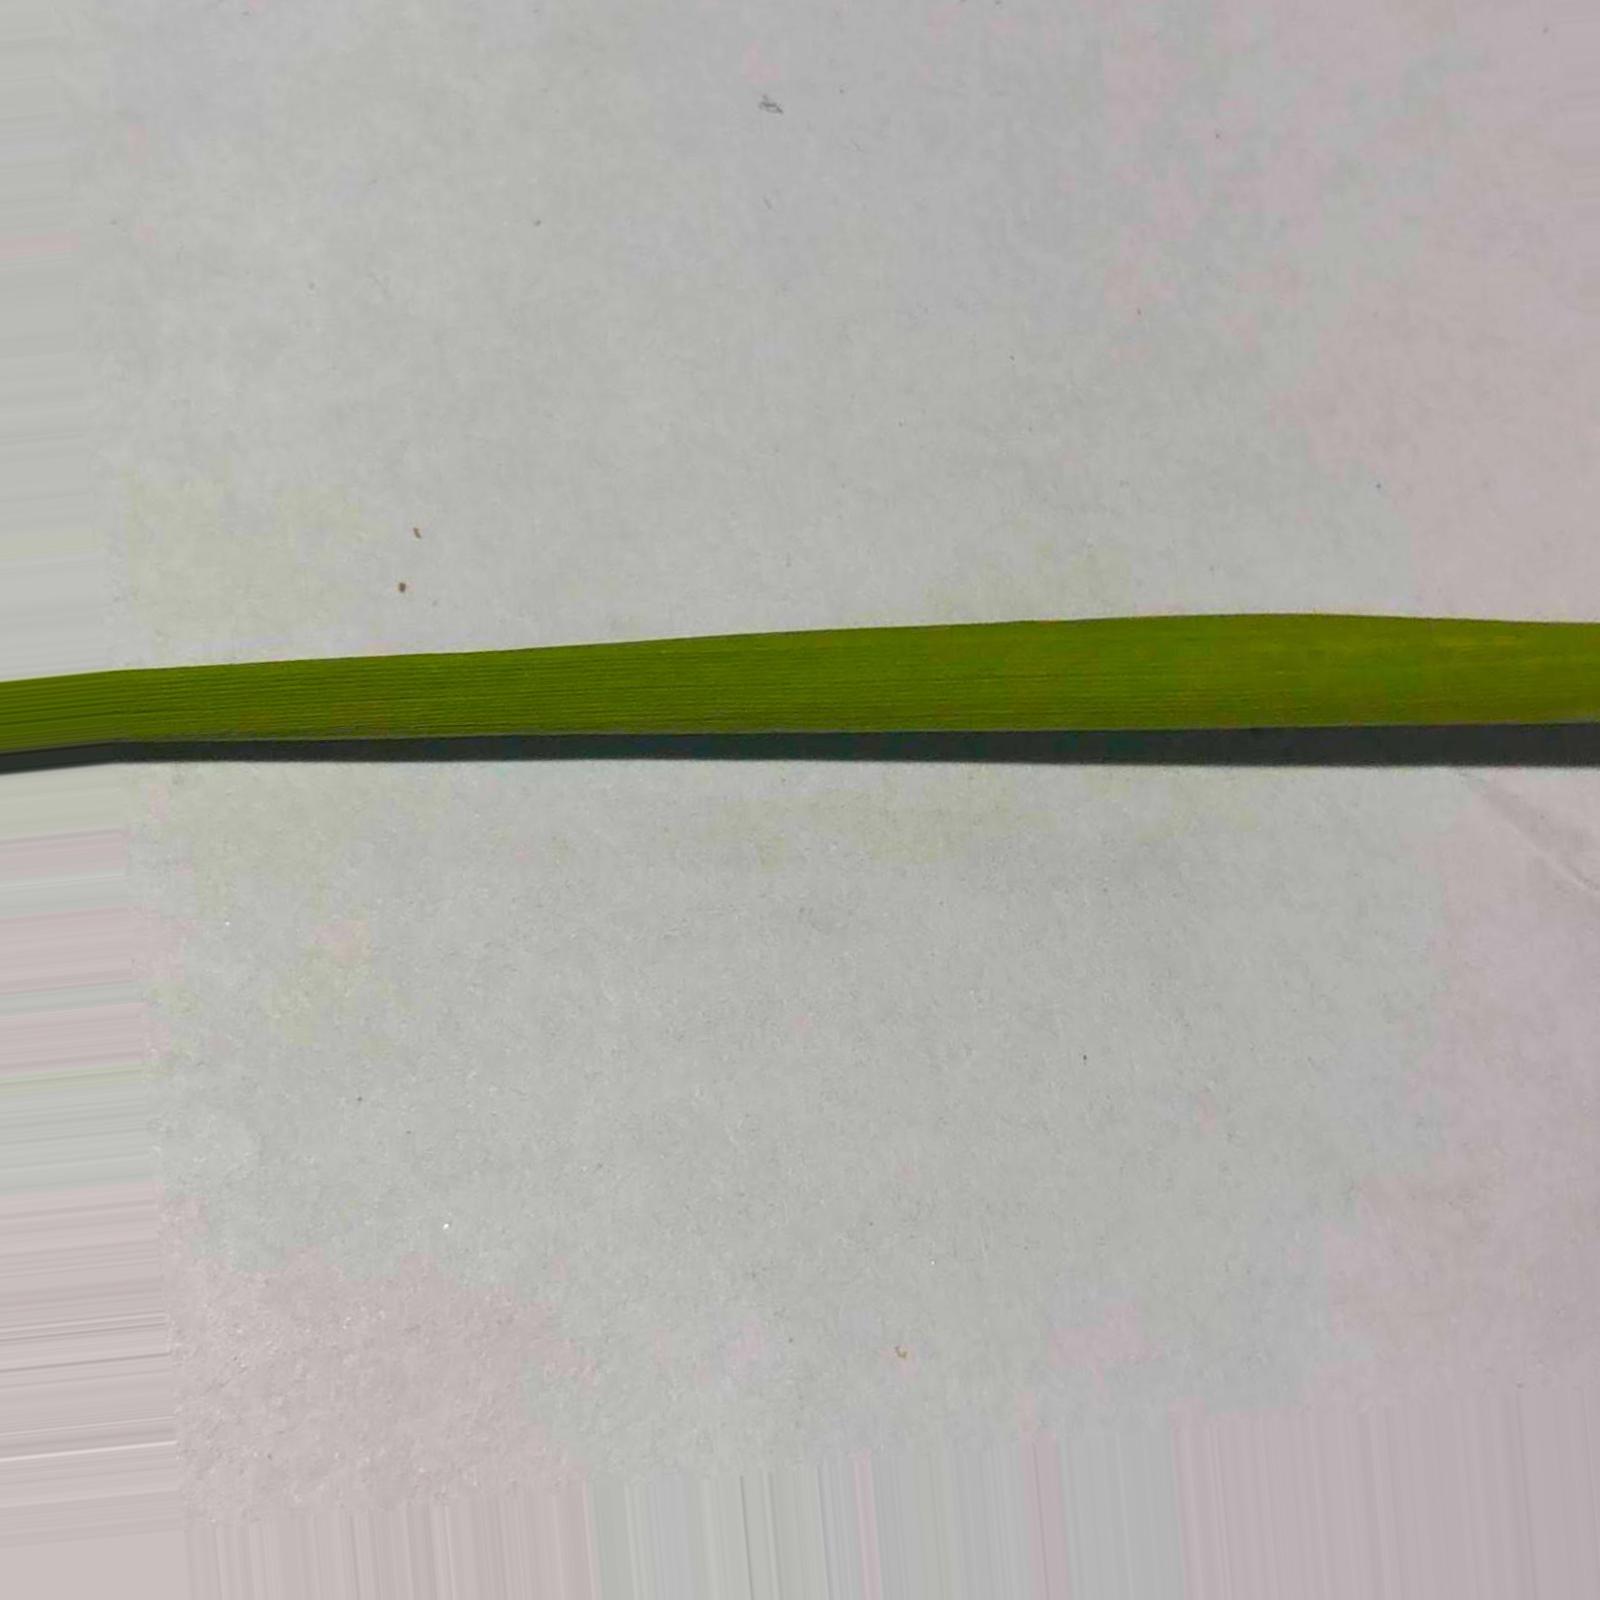
Nhãn: Healthy